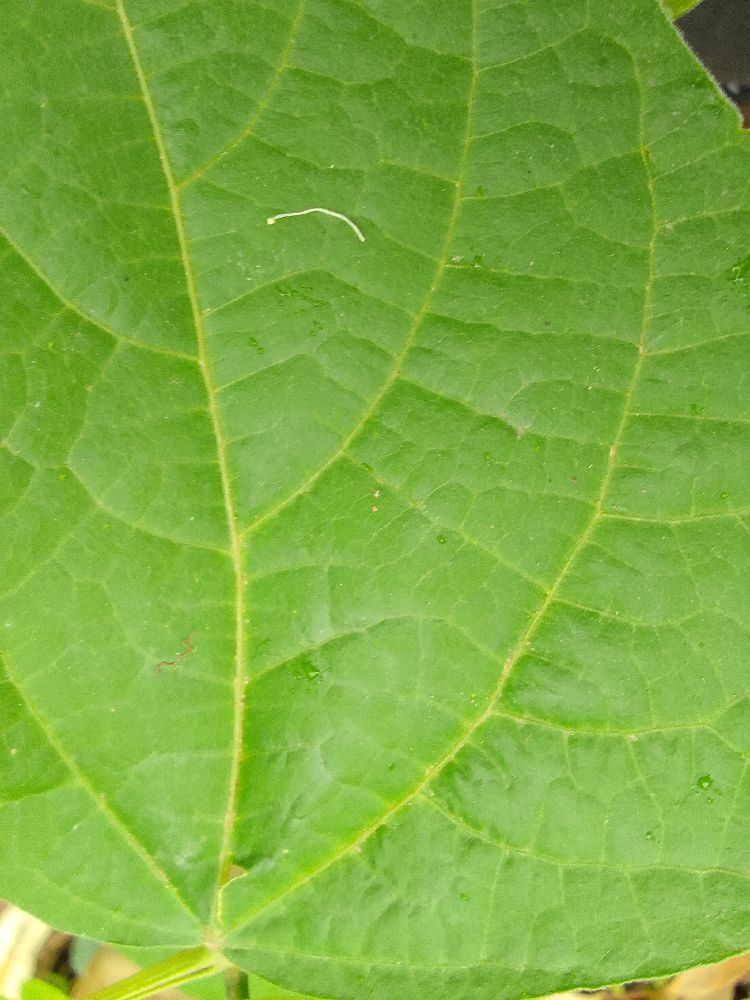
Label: healthy